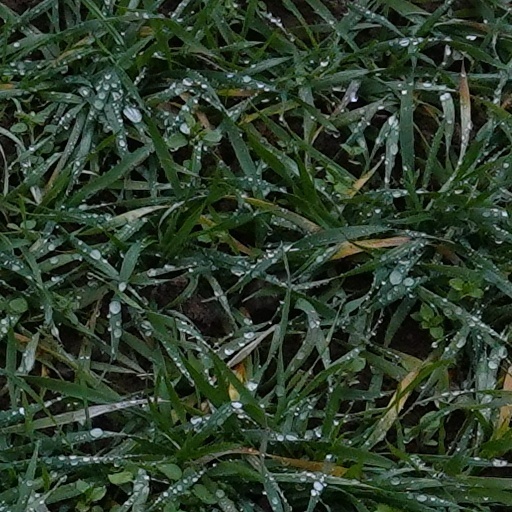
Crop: wheat